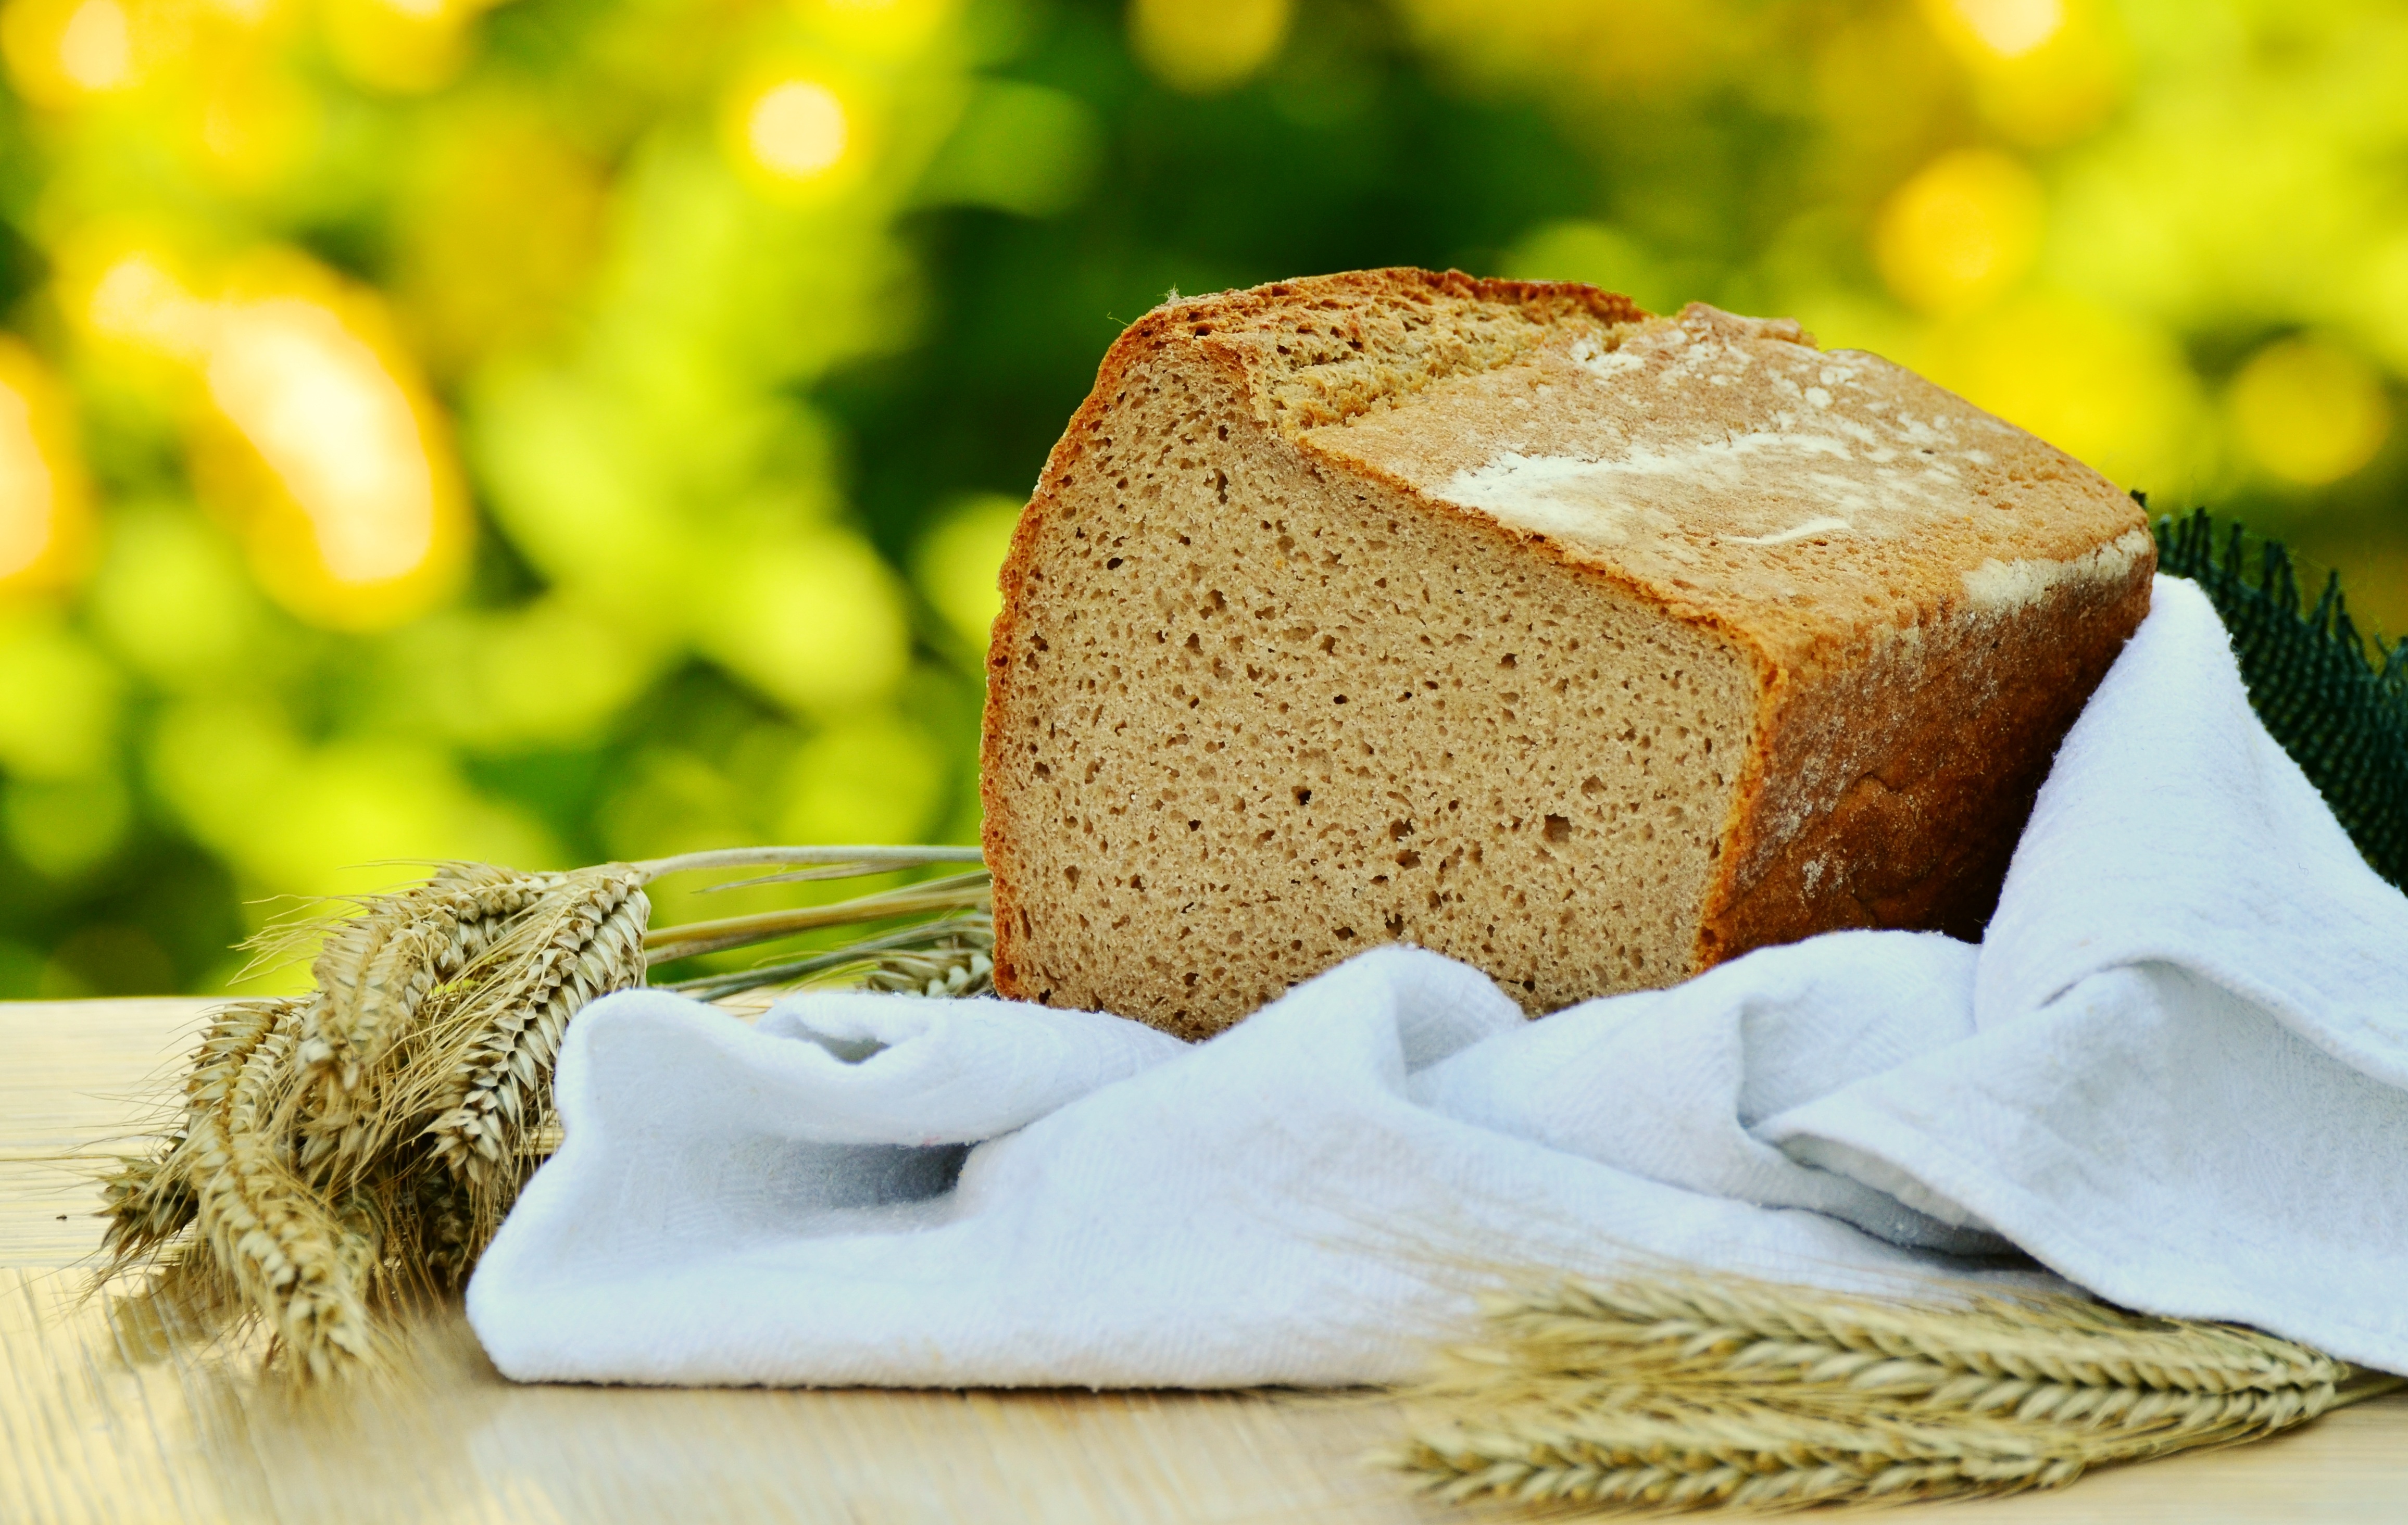
barley, food, produce, craft, baking, bread, baked, bake, nutrition, cereals, crispy, baked goods, loaf of bread, bake bread, staple food, flowering plant, grass family, whole grain